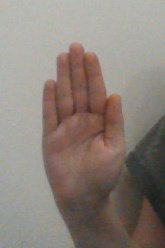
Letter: seen